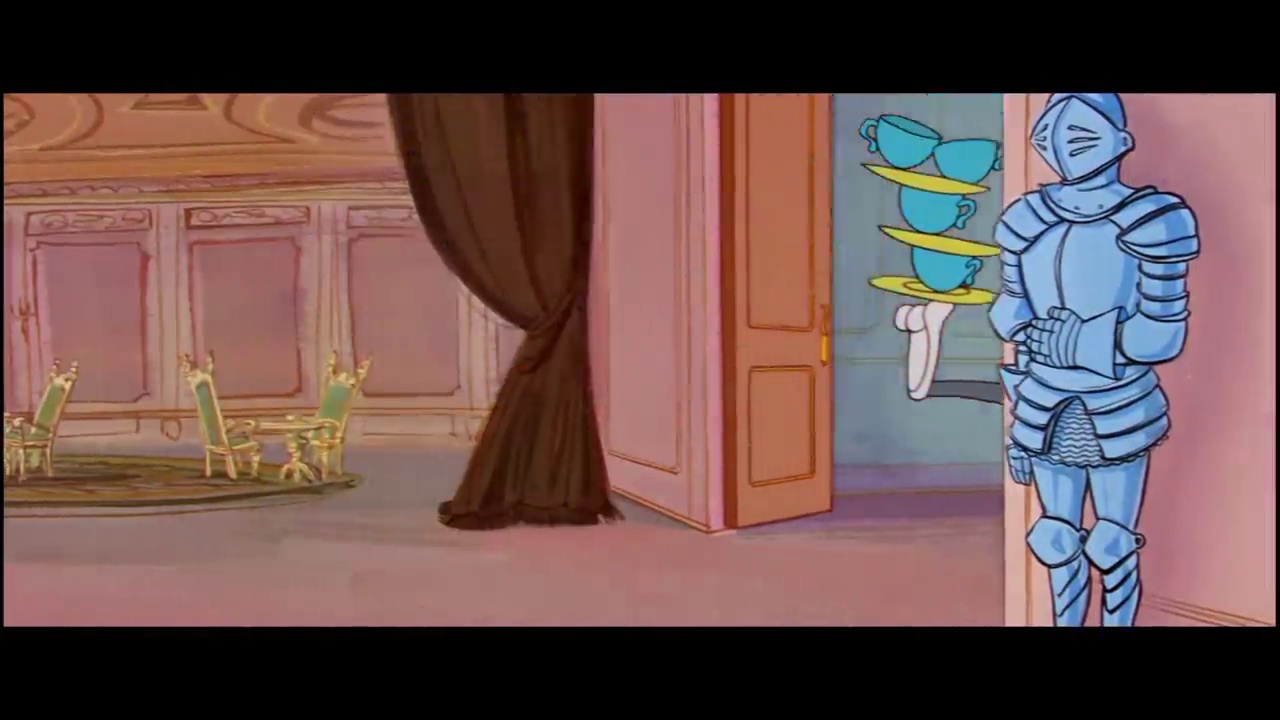
Portrait style: Cartoon Portrait